Anette Norberg

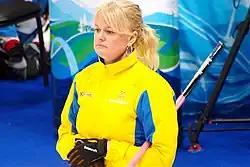
Norberg at the 2010 Winter Olympics in Vancouver, British Columbia, Canada

Anette Charlotte Norberg (born 12 November 1966) is a Swedish curler from Härnösand.